Bronchitis

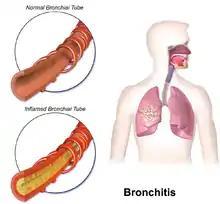
Bronchitis

Acute bronchitis, also known as a chest cold, is a short-term inflammation of the bronchi of the lungs. The most common symptom is a cough that may or may not produce sputum. Other symptoms may include coughing up mucus, wheezing, shortness of breath, fever, and chest discomfort. Fever when present is mild. The infection may last a few to ten days. The cough may persist for several weeks afterwards, with the total duration of symptoms usually around three weeks. Symptoms may last for up to six weeks.